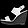
Label: Sandal